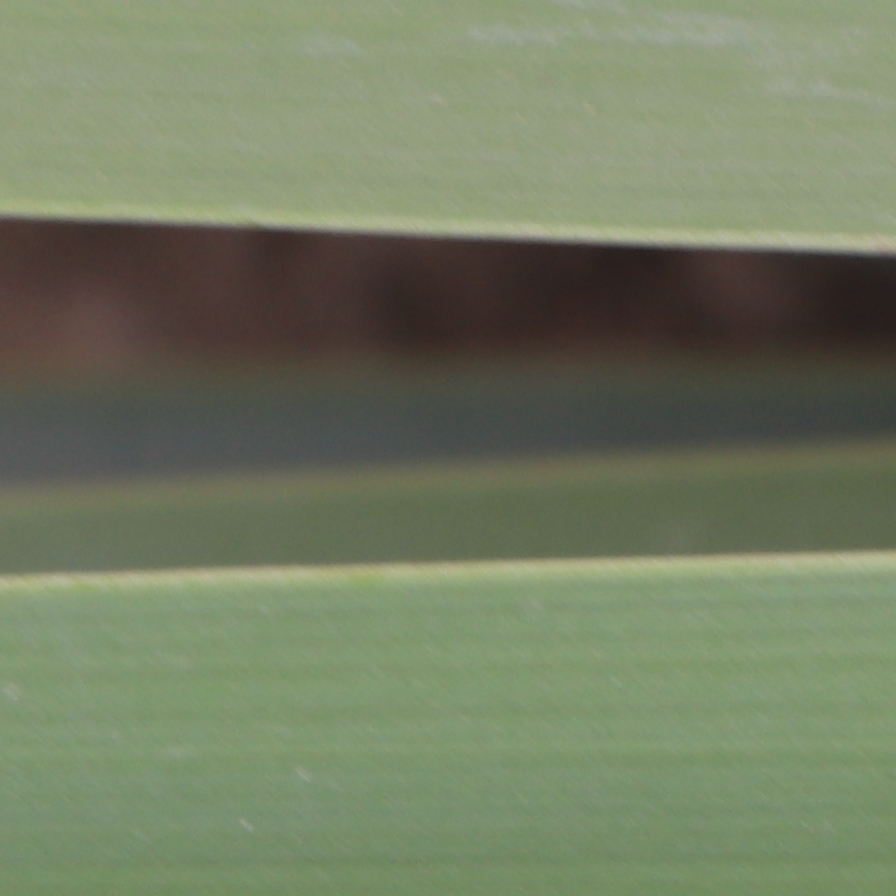
Label: Healthy